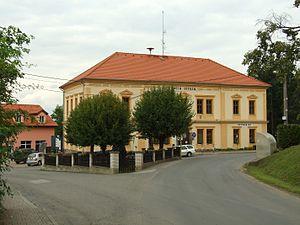
Svinaře est une commune du district de Beroun, dans la région de Bohême-Centrale, en République tchèque. Sa population s'élevait à 815 habitants en 2020.